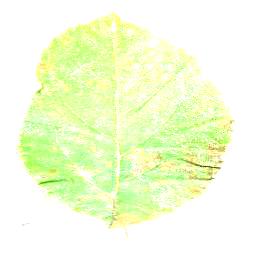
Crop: apple
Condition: cedar_rust